Super Bowl XLVII

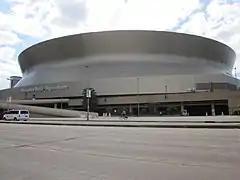
The Mercedes-Benz Superdome was selected as the host site for Super Bowl XLVII

The league then selected the New Orleans bid during the NFL's Spring Ownership Meetings in Fort Lauderdale, Florida on May 19, 2009. This was the tenth time that the city has hosted the Super Bowl, by far the most by an individual city and once again tying with the Miami area for the most Super Bowls hosted by a metropolitan area. It was the first Super Bowl to be held in New Orleans since the Superdome sustained damage from Hurricane Katrina in 2005, as well as since the naming rights of the Superdome were sold to Mercedes-Benz while it was undergoing a major renovation in 2011, including the addition of Champions Square. New Orleans artist Ally Burguieres was selected to design the official medallion for Super Bowl XLVII, which was included on beads to commemorate the Mardi Gras tradition.